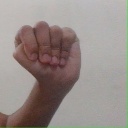
अक्षर: ठ